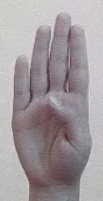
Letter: kaaf